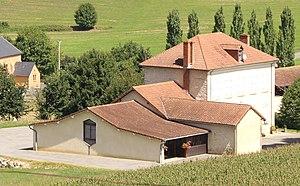
Salle des fêtes de Fréchède (Hautes-Pyrénées)
Fréchède est une commune française située dans le département des Hautes-Pyrénées, en région Occitanie.